GHC Heavyweight Championship

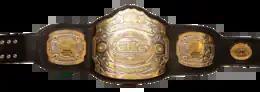
Current championship design (2019–present)

The is the professional wrestling world heavyweight championship created and promoted by Japanese promotion Pro Wrestling Noah, which was merged with DDT Pro-Wrestling to form CyberFight in 2020. It is one of CyberFight's two top men's world titles, alongside the KO-D Openweight Championship in DDT. The title was also defended on Impact Wrestling which has a working relationship with Pro Wrestling Noah. Though its name implies a particular weight class, it has been periodically held by junior heavyweights, including Yoshinari Ogawa, Kenta, Naomichi Marufuji, Katsuhiko Nakajima and Kenoh. The current champion is Kenta, who is in his second reign. He defeated Kenoh at New Departure 2025 on July 20, 2025, in Tokyo, Japan.